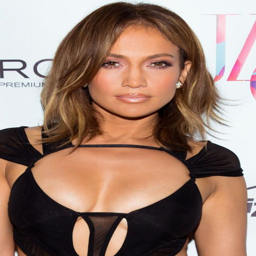
entertainer perfects summery eye shadow .